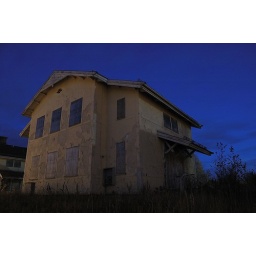
I had to play around with the color settings to fight the orange street lights...